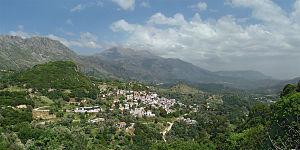
Thronos, Crète, Grèce.